Euronymous

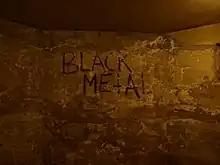
The basement of Euronymous' former record shop, showing graffiti from the early 1990s

During May–June 1991, Euronymous opened a record shop named "Helvete" (Norwegian for "hell") at Schweigaards gate 56 in Oslo. Norwegian black metal musicians often met in the shop's basement, including the two members of Mayhem, the members of Emperor, Varg "Count Grishnackh" Vikernes of Burzum, and Snorre "Blackthorn" Ruch of Thorns. Euronymous also started an independent record label called Deathlike Silence Productions, which was based at Helvete. It released albums by Norwegian bands Mayhem and Burzum, and Swedish bands Merciless and Abruptum. Euronymous, Varg and Emperor guitarist Tomas "Samoth" Haugen all lived at Helvete at various times. Emperor drummer Faust also lived and worked there. The shop's walls were painted black and bedecked with medieval weapons, posters of bands and picture discs, while its window featured a polystyrene tombstone.